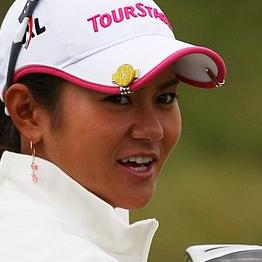
Age: 24